Puerto Princesa

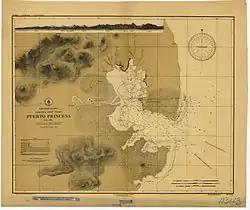
A 1904 map of Puerto Princesa

Spanish colonists founded the settlement on March 4, 1872, in the course of their exploration of the province. As they scanned the Palawan shoreline for a capital site, they came upon a hill with steep declivity. Rowing to shore, they surveyed the hill and discovered an extensive plateau which they decided as ideal for settlement.